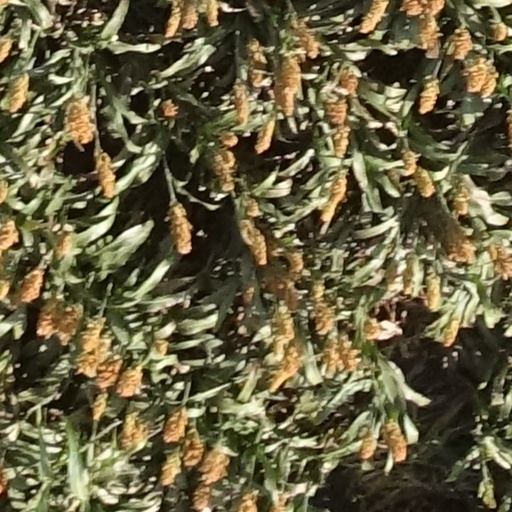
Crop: sorghum